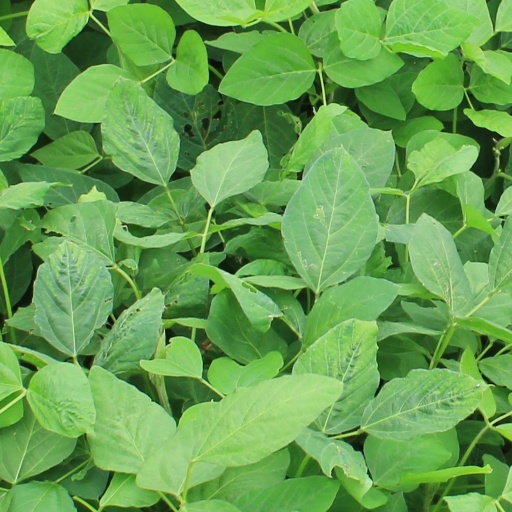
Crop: soybean